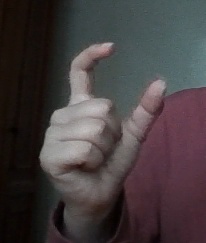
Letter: nun